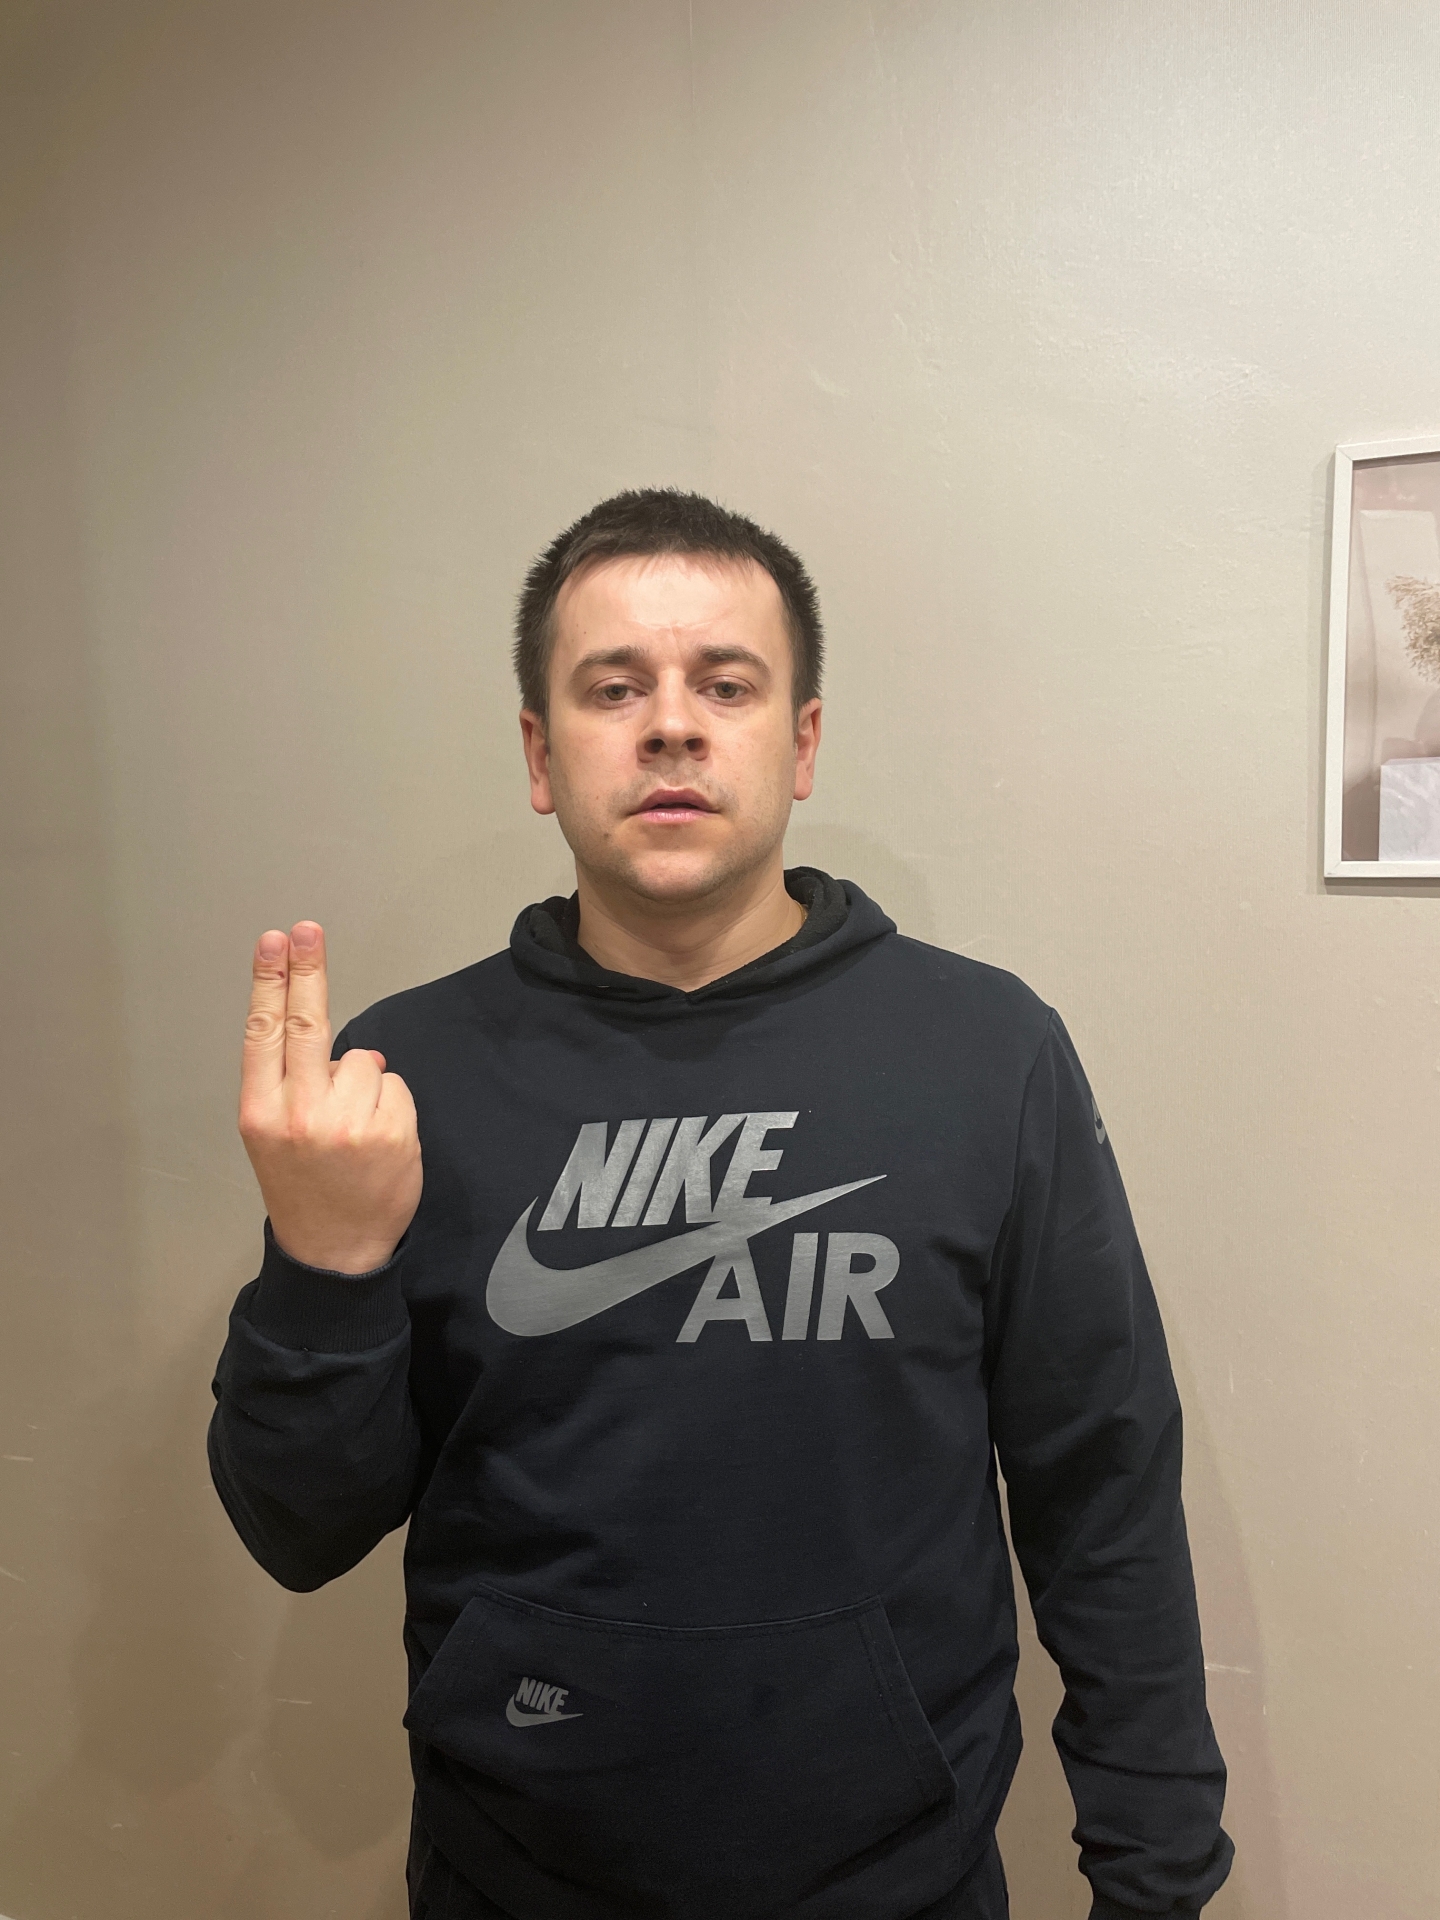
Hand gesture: two_up_inverted